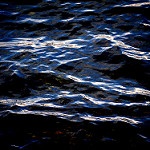
Label: sea